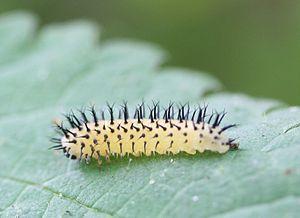
Periclista lineolata est une espèce d'insectes de l'ordre des hyménoptères et de la famille des Tenthredinidae.